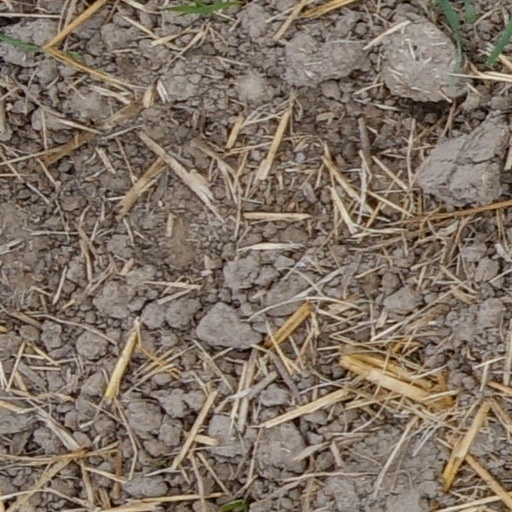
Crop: wheat